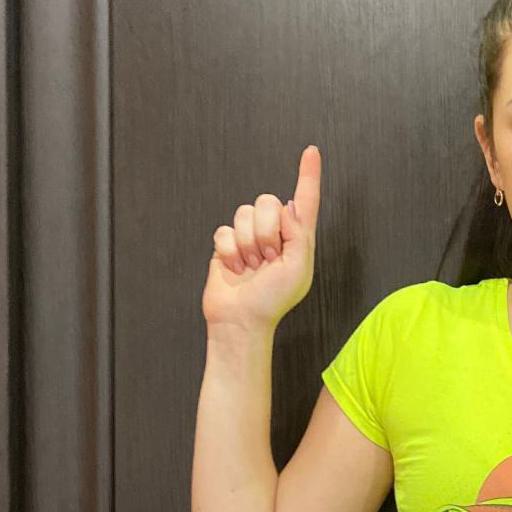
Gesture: one